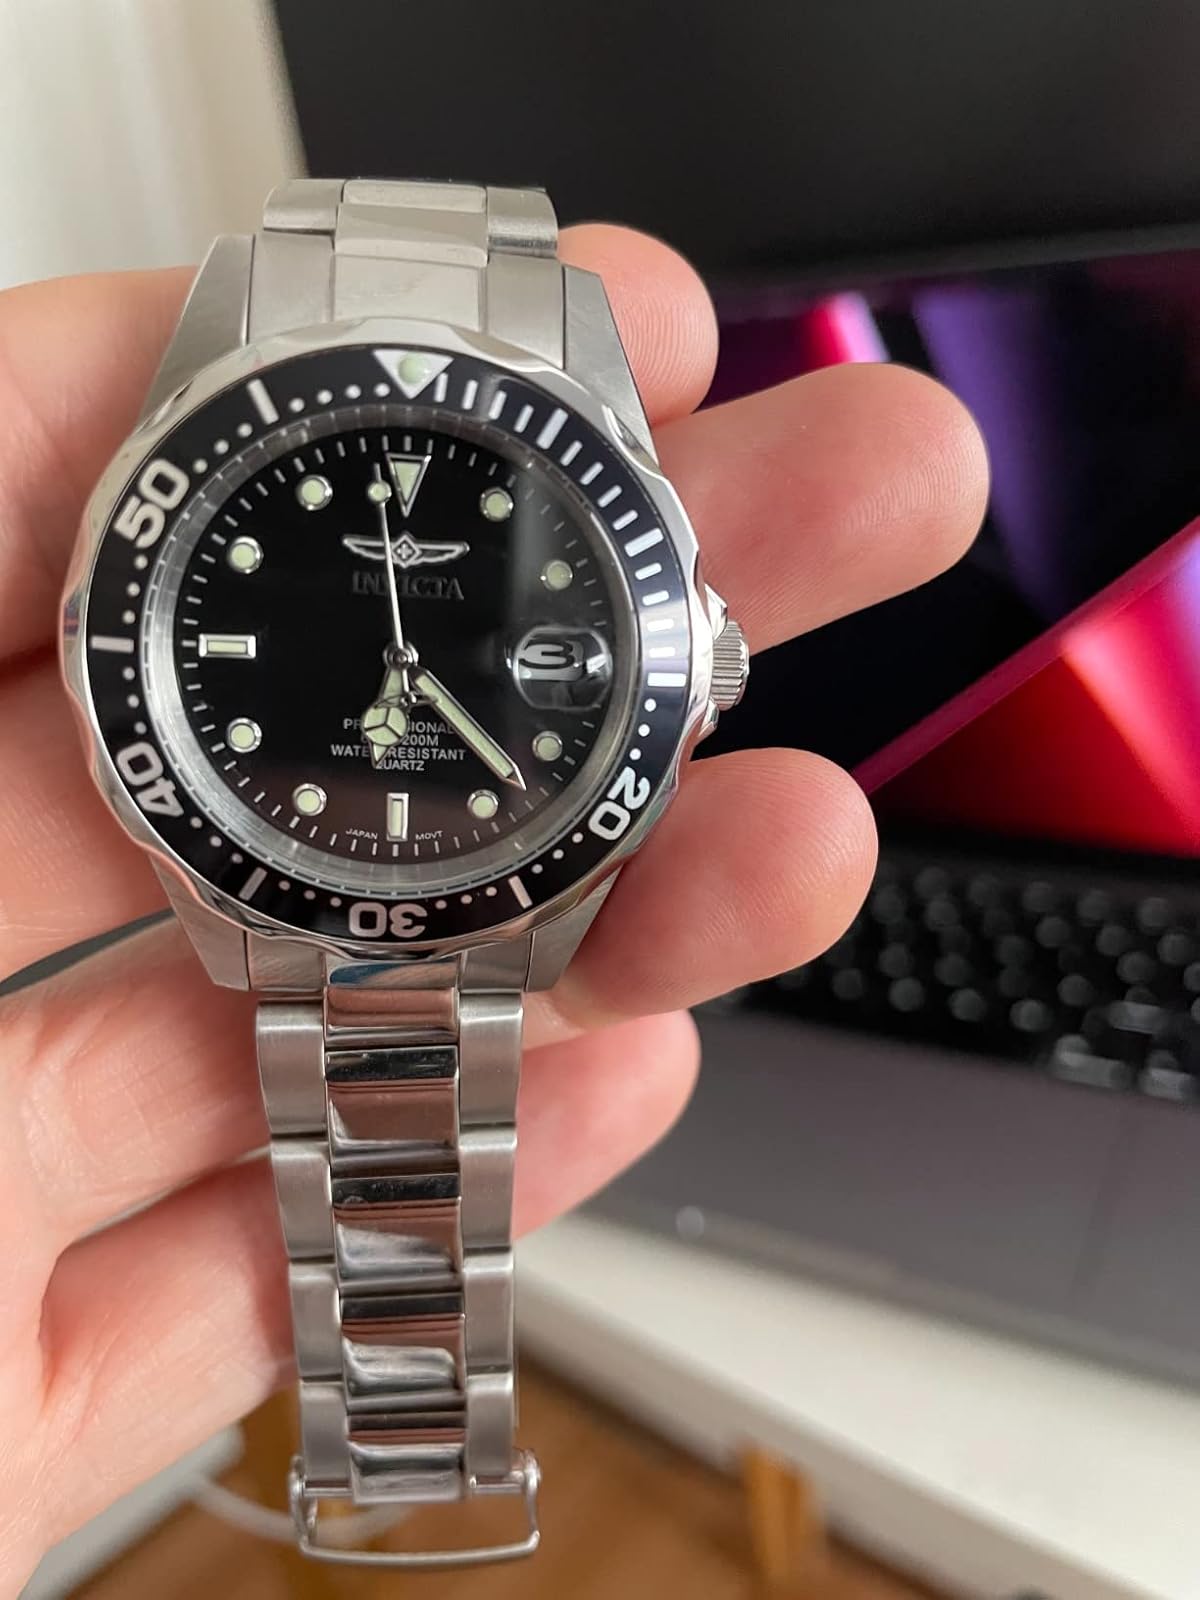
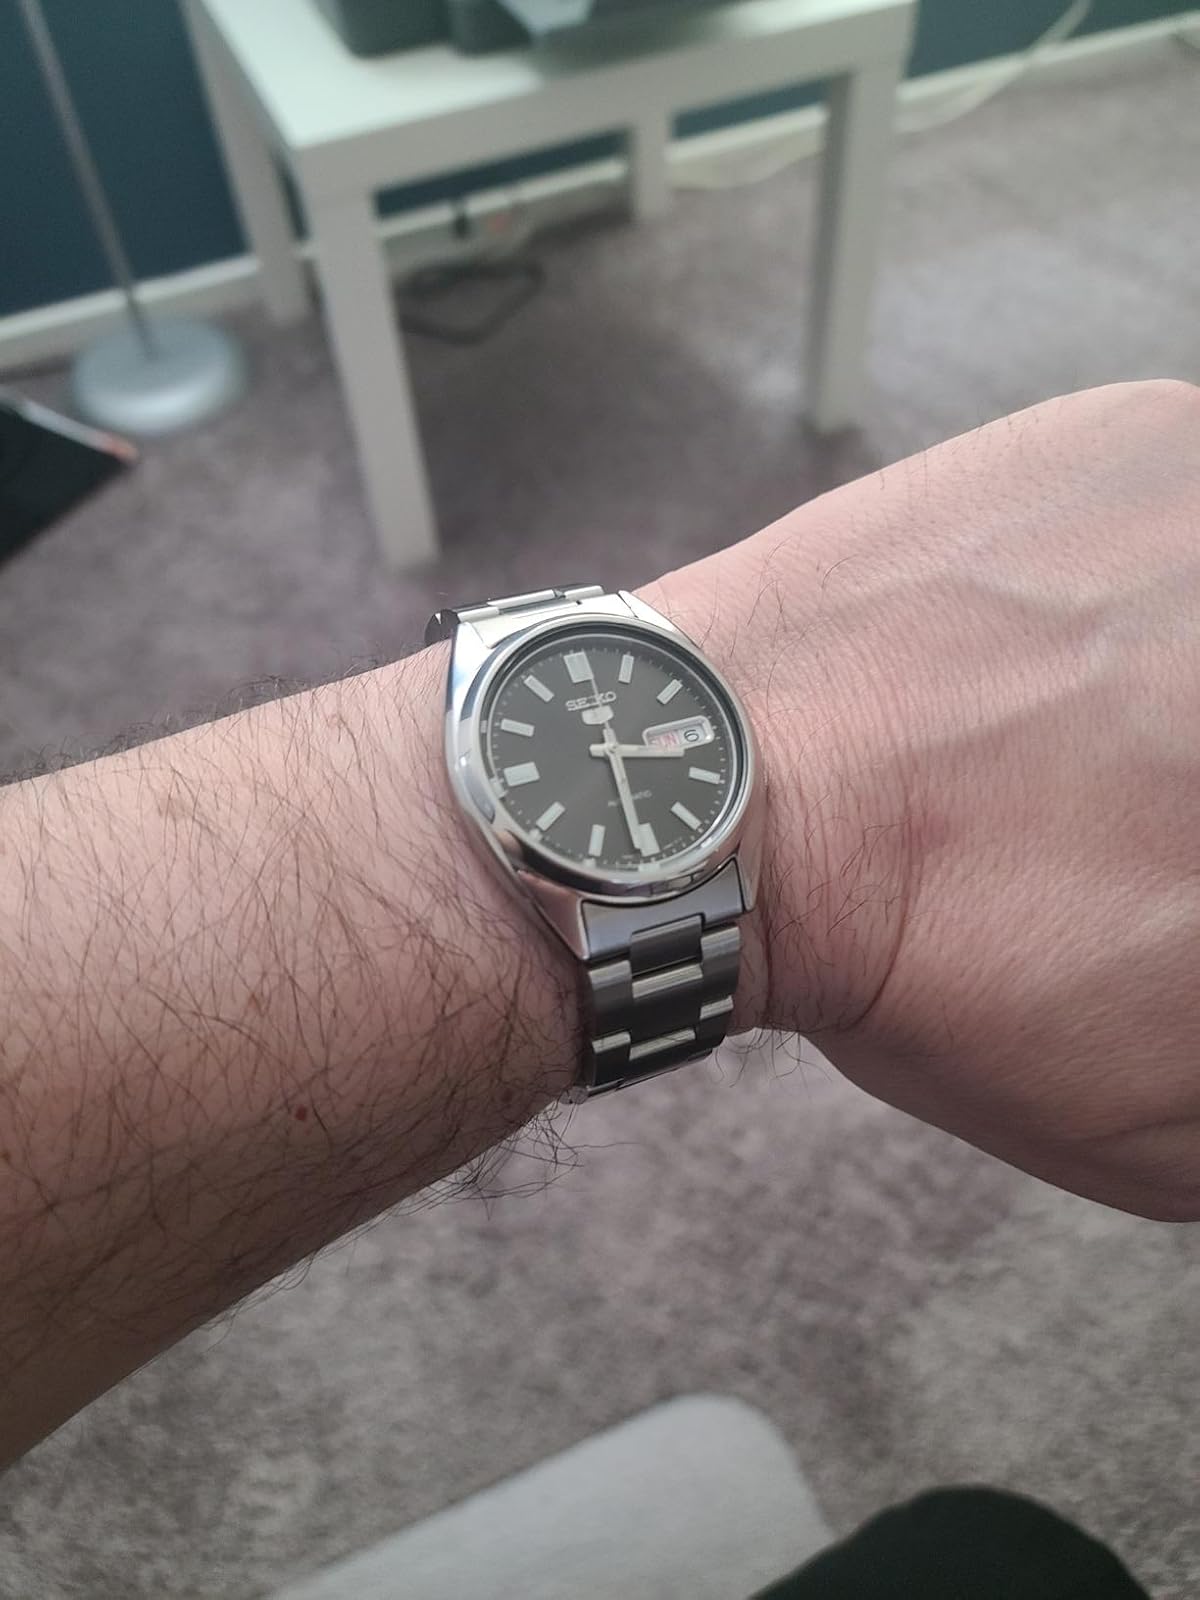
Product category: accessories_watch
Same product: no